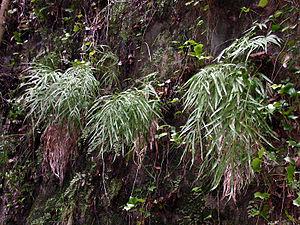
Le Ptéris de Crète est une fougère de la famille des Pteridaceae et parfois classée parmi la famille des Adiantaceae selon les auteurs.